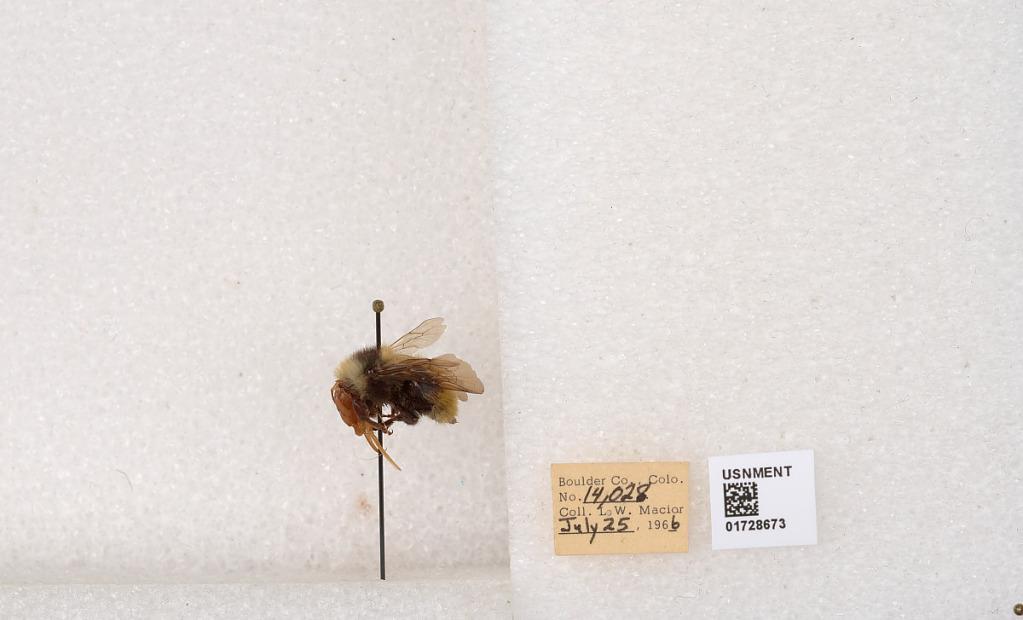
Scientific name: Bombus appositus Cresson
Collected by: L. Macior
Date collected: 1966-7-25
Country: United States
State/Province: Colorado
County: Boulder
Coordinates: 40.0925, -105.358